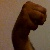
The image shows a hand gesture representing the letter 'M' in Indian Sign Language.